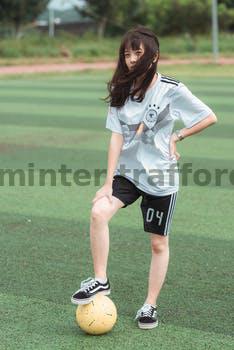
Label: Watermark